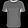
Label: T - shirt / top